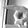
ASL letter: P